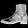
Label: Ankle boot